Newington, Edinburgh

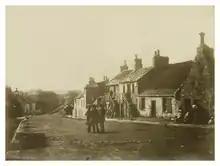
Working class housing on Causewayside in 1854

Development in Newington slowed between 1830 and 1850 but soon after resumed at pace. In this period, properties in the southern part of Blacket Place and the villas of Mayfield Terrace were developed. By 1865, a report by Henry Littlejohn found Newington to be the most densely populated of Edinburgh's southern suburbs. In the expanding suburb, burials were accommodated by the establishment of Newington Cemetery, which opened for interments in 1846. After Warriston Cemetery, Newington, which was laid out by David Cousin from 1848, was the second of Edinburgh's privately managed suburban cemeteries.